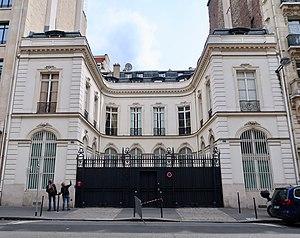
Maison De Wailly, 57 rue La Boétie (Paris, 8e).
La rue La Boétie est une rue du 8ᵉ arrondissement de Paris.
Le Wildenstein Institute est un centre de recherche en histoire de l'art français situé au 57 rue La Boétie qui dispose d'une importante bibliothèque centrée sur l'histoire de l'art, réalise la publication de catalogues raisonnés et critiques et conserve un certain nombre d'œuvres originales.